Daiba Station (Tokyo)

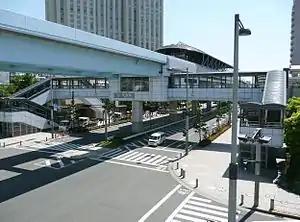

is a station on the Yurikamome Line in Minato, Tokyo, Japan. It is numbered "U-07".